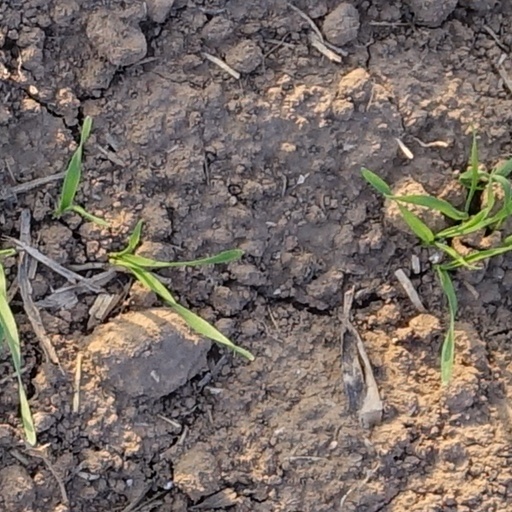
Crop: wheat